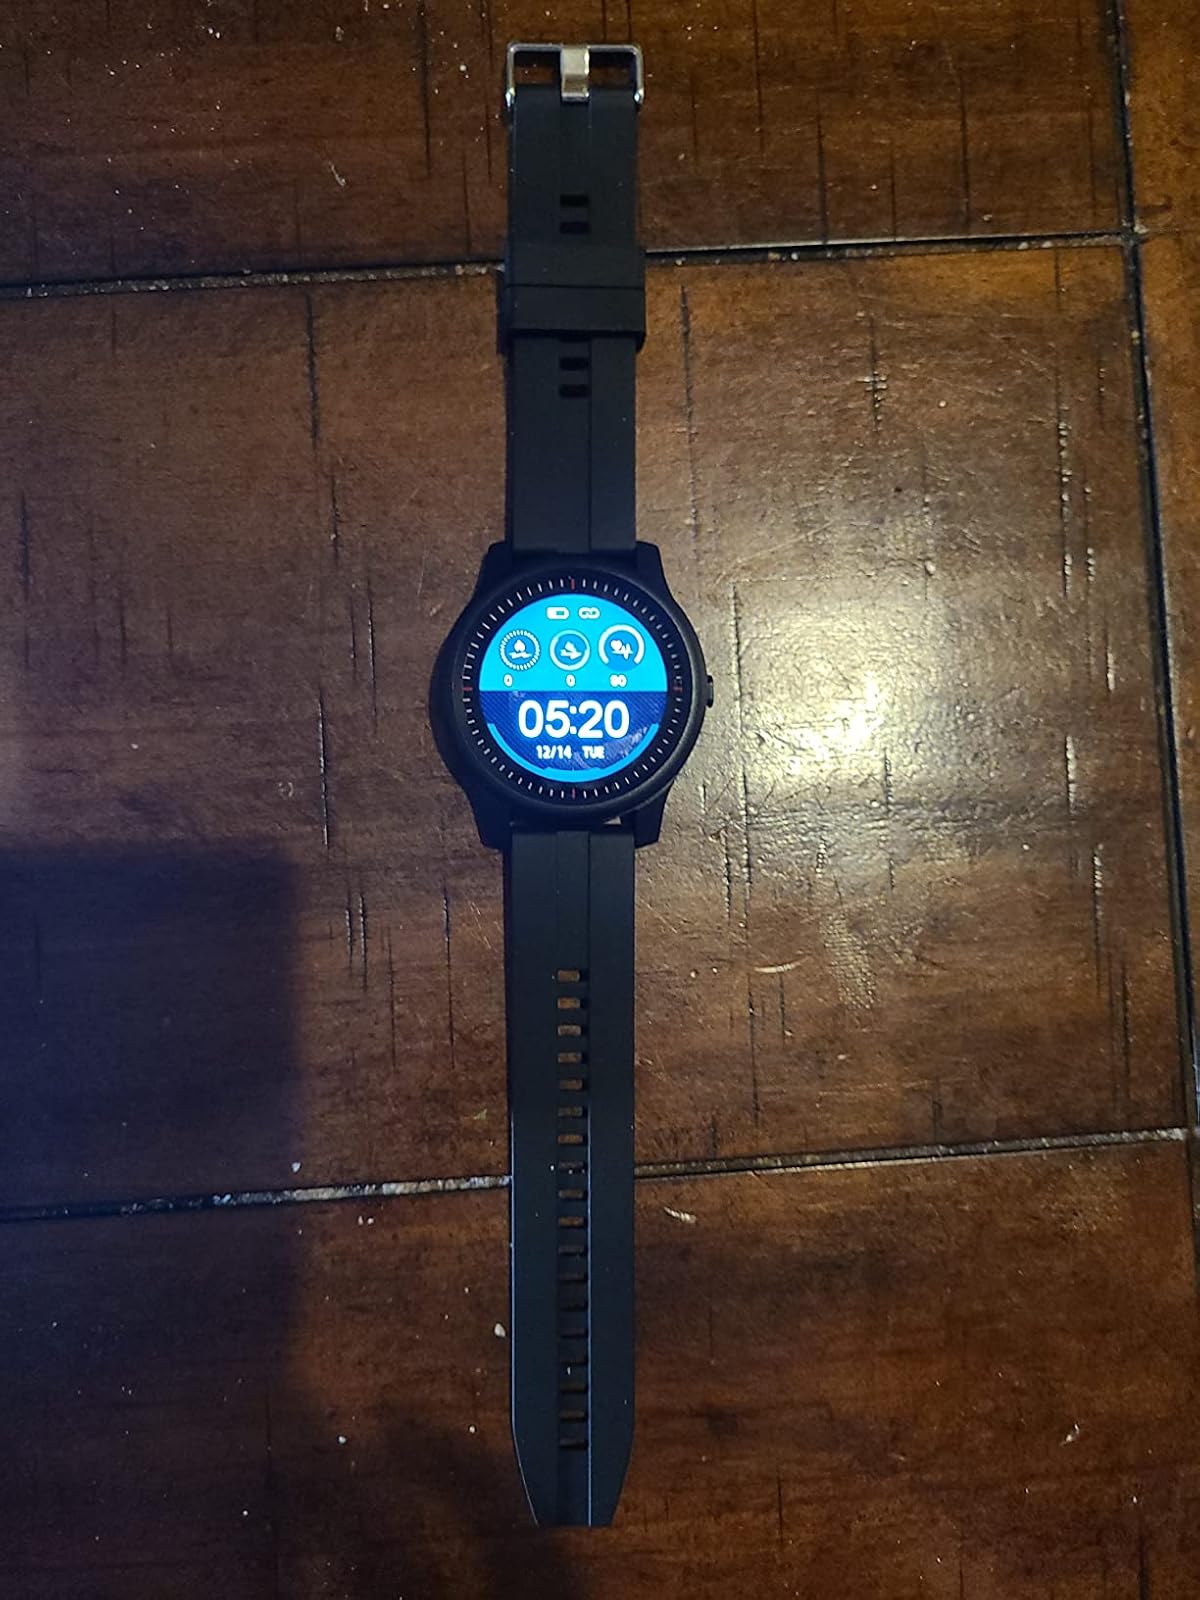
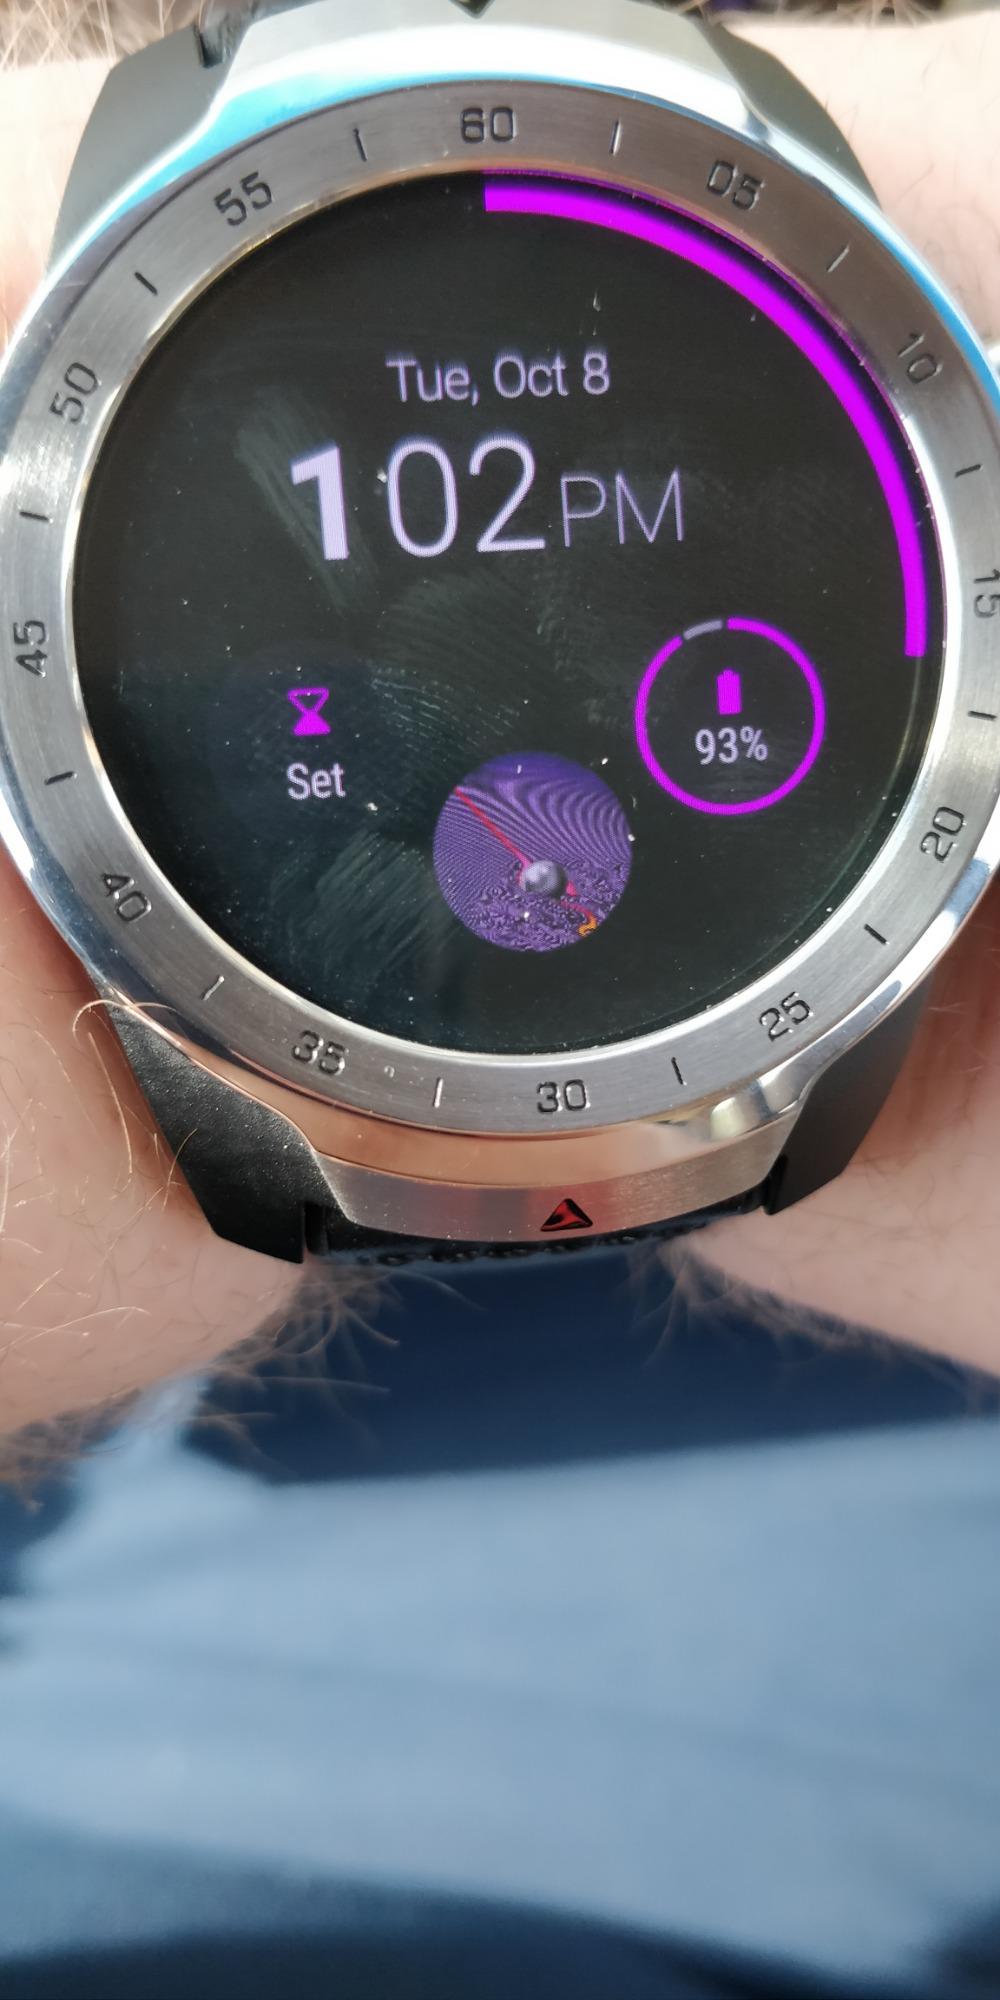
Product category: smartwatch
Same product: no